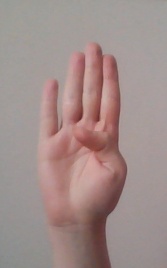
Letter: kaaf